Piazza Fontana bombing

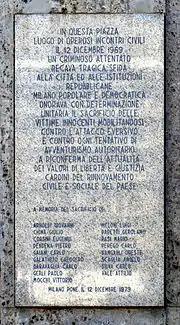
Plaque in memory of the 17 victims of the terrorist bombing in Piazza Fontana

Anarchist Pietro Valpreda was also arrested after a taxi driver, called Cornelio Rolandi, identified him as the suspicious-looking client he had taken to the bank that day. After his alibi was judged insufficient, he was held for three years in preventive detention before being sentenced for the crime. In 1987 he was acquitted by the Supreme Court of Cassation for lack of evidence.